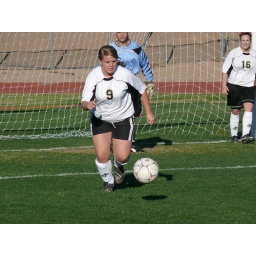
Lady Prospector defender Tiah Muller tries to clear the ball in a match against Saguaro.